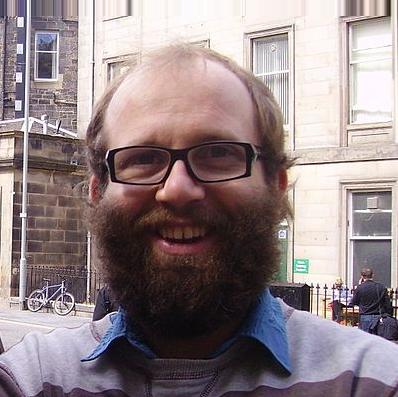
Age: 32